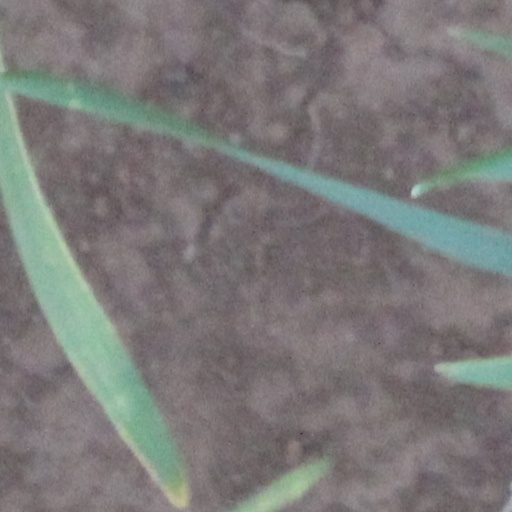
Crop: wheat